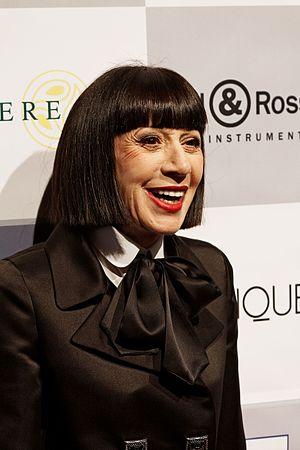
Chantal Thomass posant lors du photocall du festival automobile 2013.
Sous les jupes des filles est un film français réalisé par Audrey Dana, sorti en 2014.